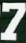
Number: 7